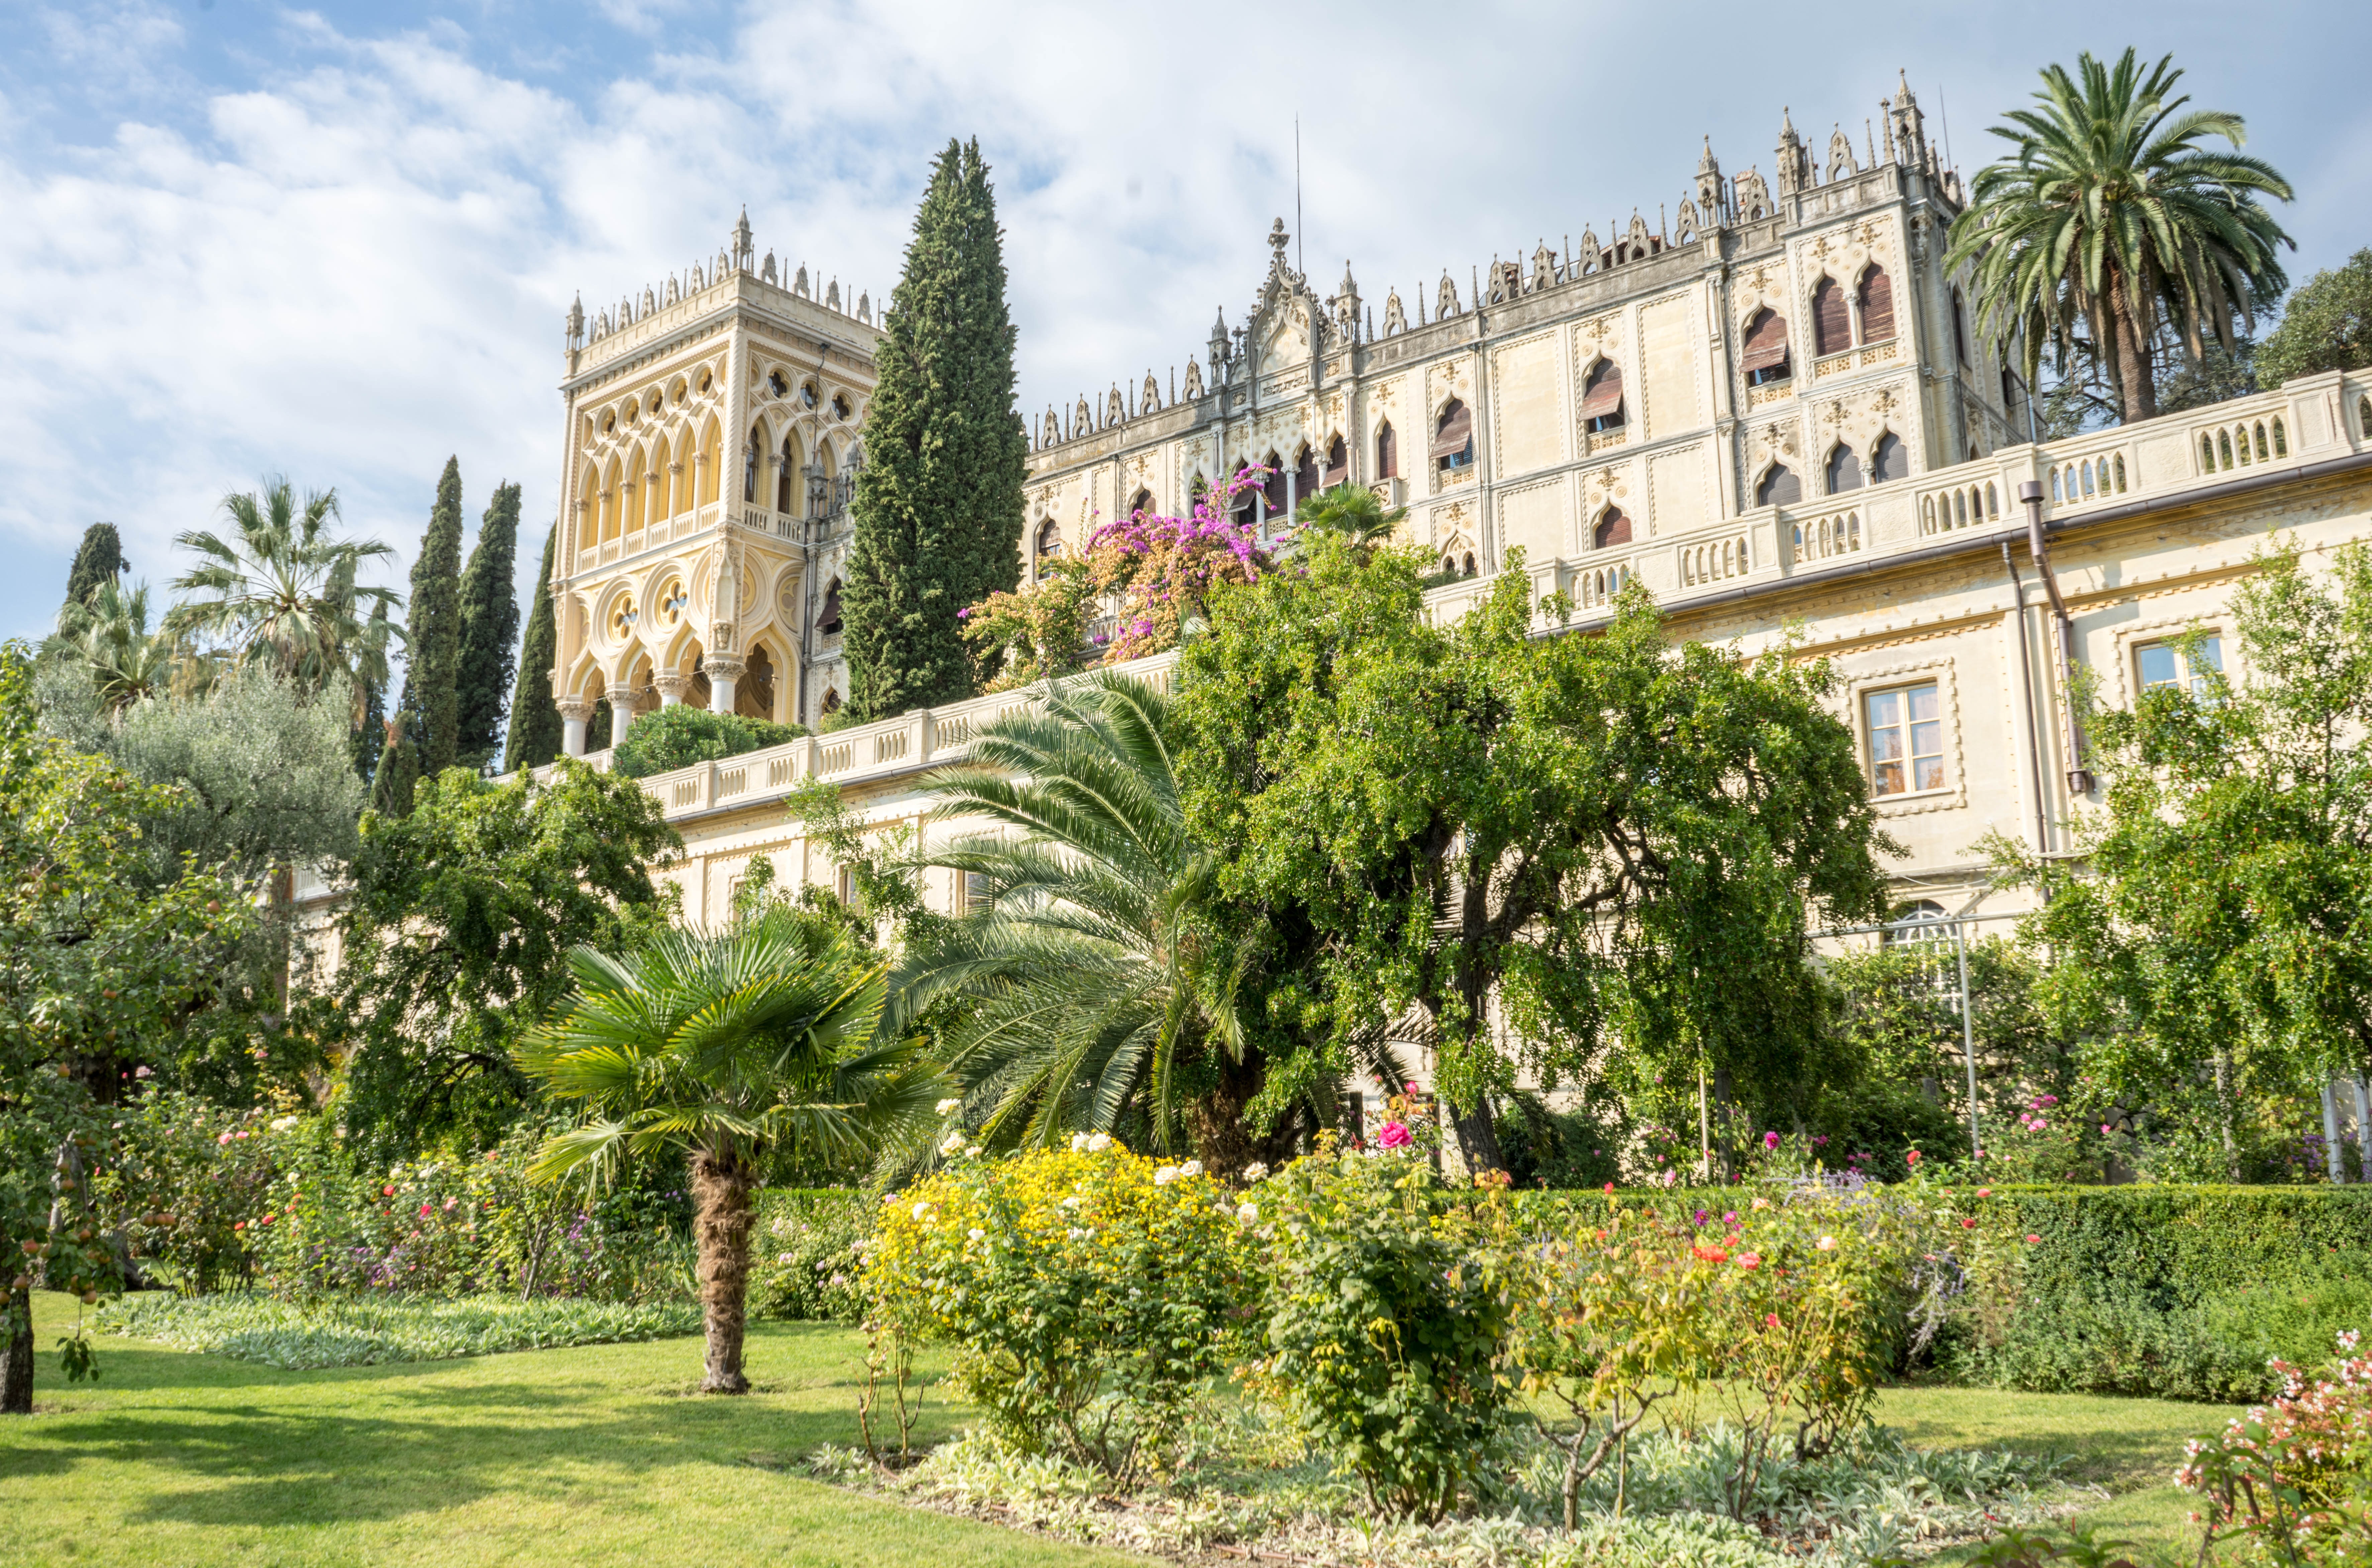
landscape, nature, outdoor, architecture, sky, view, building, chateau, palace, old, vacation, europe, plaza, castle, landmark, italy, blue, attraction, garden, tourism, place of worship, monastery, history, historical, estate, italian, lombardy, garden flowers, lake garda, isola del garda